Columbus Blue Jackets

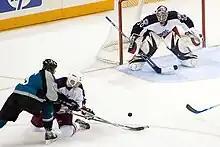
Fredrik Norrena in net for the Blue Jackets during the 2006–07 season. The Blue Jackets acquired Norrena during the 2006 off-season, in a trade with the Tampa Bay Lightning.

The 2006–07 season saw several changes made to the team. In the off-season, Marc Denis was dealt to the Tampa Bay Lightning for forward Fredrik Modin and goaltender Fredrik Norrena, making way for Pascal Leclaire to take the starting job. The Blue Jackets also signed Anson Carter when it looked as if Nikolay Zherdev would be playing the season in Russia; in late September, however, Zherdev and general manager Doug MacLean were able to reach a compromise. Partway through the season, on November 13, 2006, Gerard Gallant was relieved of his duties as head coach. The next day, Gary Agnew was named his interim replacement. On November 22, Ken Hitchcock, former coach of the Dallas Stars and Philadelphia Flyers, was named the new head coach, effective the following day. Under Hitchcock's first year, two milestones were set: on December 10, 2006, the Blue Jackets scored a team-record five power-play goals in a 6–2 win over the Ottawa Senators, and on April 3, 2007, the Blue Jackets broke the modern-day record for most times being shut-out in a season (16) with a 3–0 loss to the Detroit Red Wings.